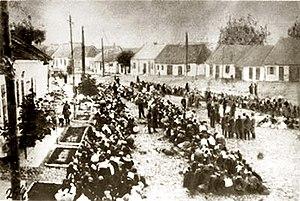
Le ghetto de Kielce était un ghetto pour les Juifs créé en 1941 par les autorités allemandes nazies dans la ville de Kielce, en Pologne occupée.